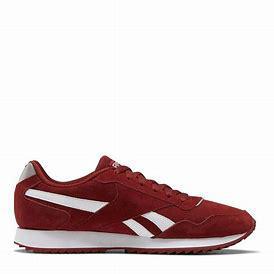
Brand: Reebok
Model: Royal Glide Ripple